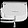
Label: Bag